River Ogmore

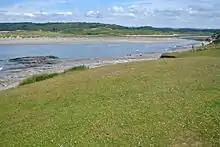
Mouth of the River Ogmore.

Until the 1970s raw sewage was discharged directly to the estuary. The construction of the Sewage treatment plant in 1974 provided full treatment to the 30:20 standard. In recent years UV treatment has been added to substantially reduce the bacterial and viral load of the treated effluent. However, in periods of heavy rain, emergency outfalls pour into the river, releasing some sewage.